Break of gauge

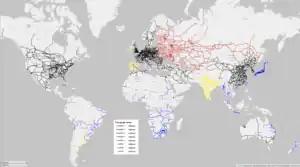
Map of the world's railways showing the different gauges in use. Breaks of gauge generally occur where lines of different track gauge meet.

With railways, a break of gauge occurs where a line of one track gauge (the distance between the rails, or between the wheels of trains designed to run on those rails) meets a line of a different gauge. Trains and rolling stock generally cannot run through without some form of conversion between gauges, leading to passengers having to change trains, and freight having to be transloaded or transshipped. That can cause delays, added costs, and inconvenience to those travelling on affected routes.